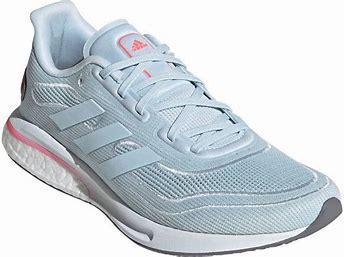
Brand: Adidas
Model: Supernova Lauf